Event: Nepal Earthquake
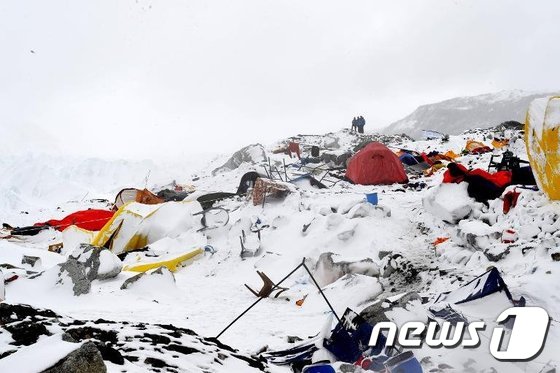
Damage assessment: damage